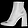
Label: Ankle boot